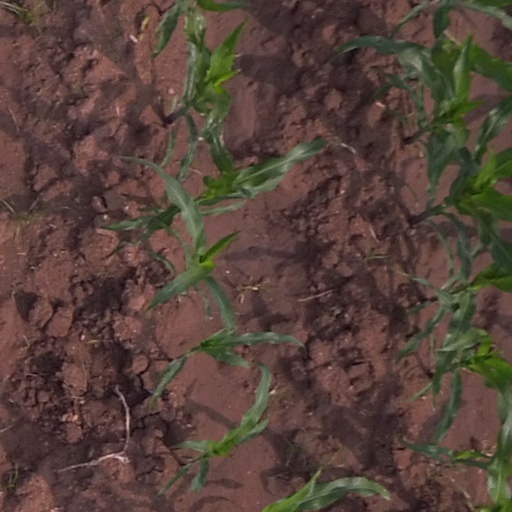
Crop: maize; corn